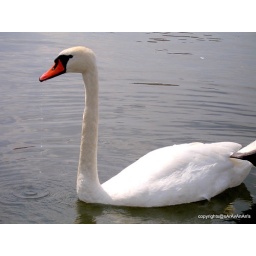
The duck drinks water but water drops creating ripples in water.